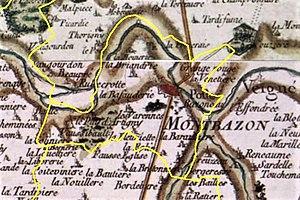
Monbazon sur la carte de Cassini
Montbazon est une commune française située dans le département d'Indre-et-Loire, en région Centre-Val de Loire.